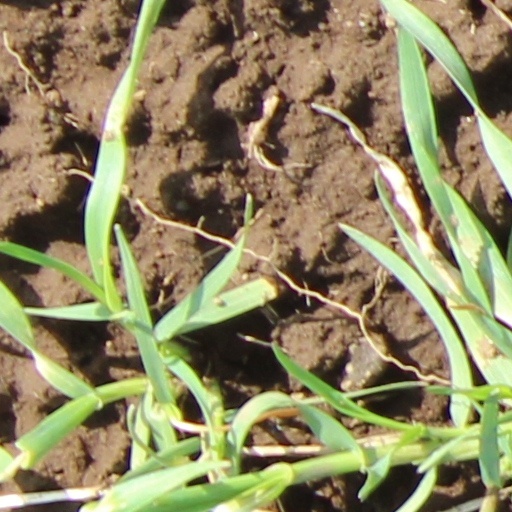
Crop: wheat